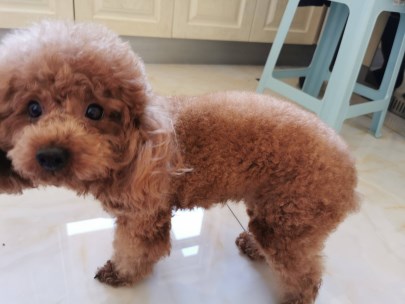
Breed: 7449-n000128-teddy